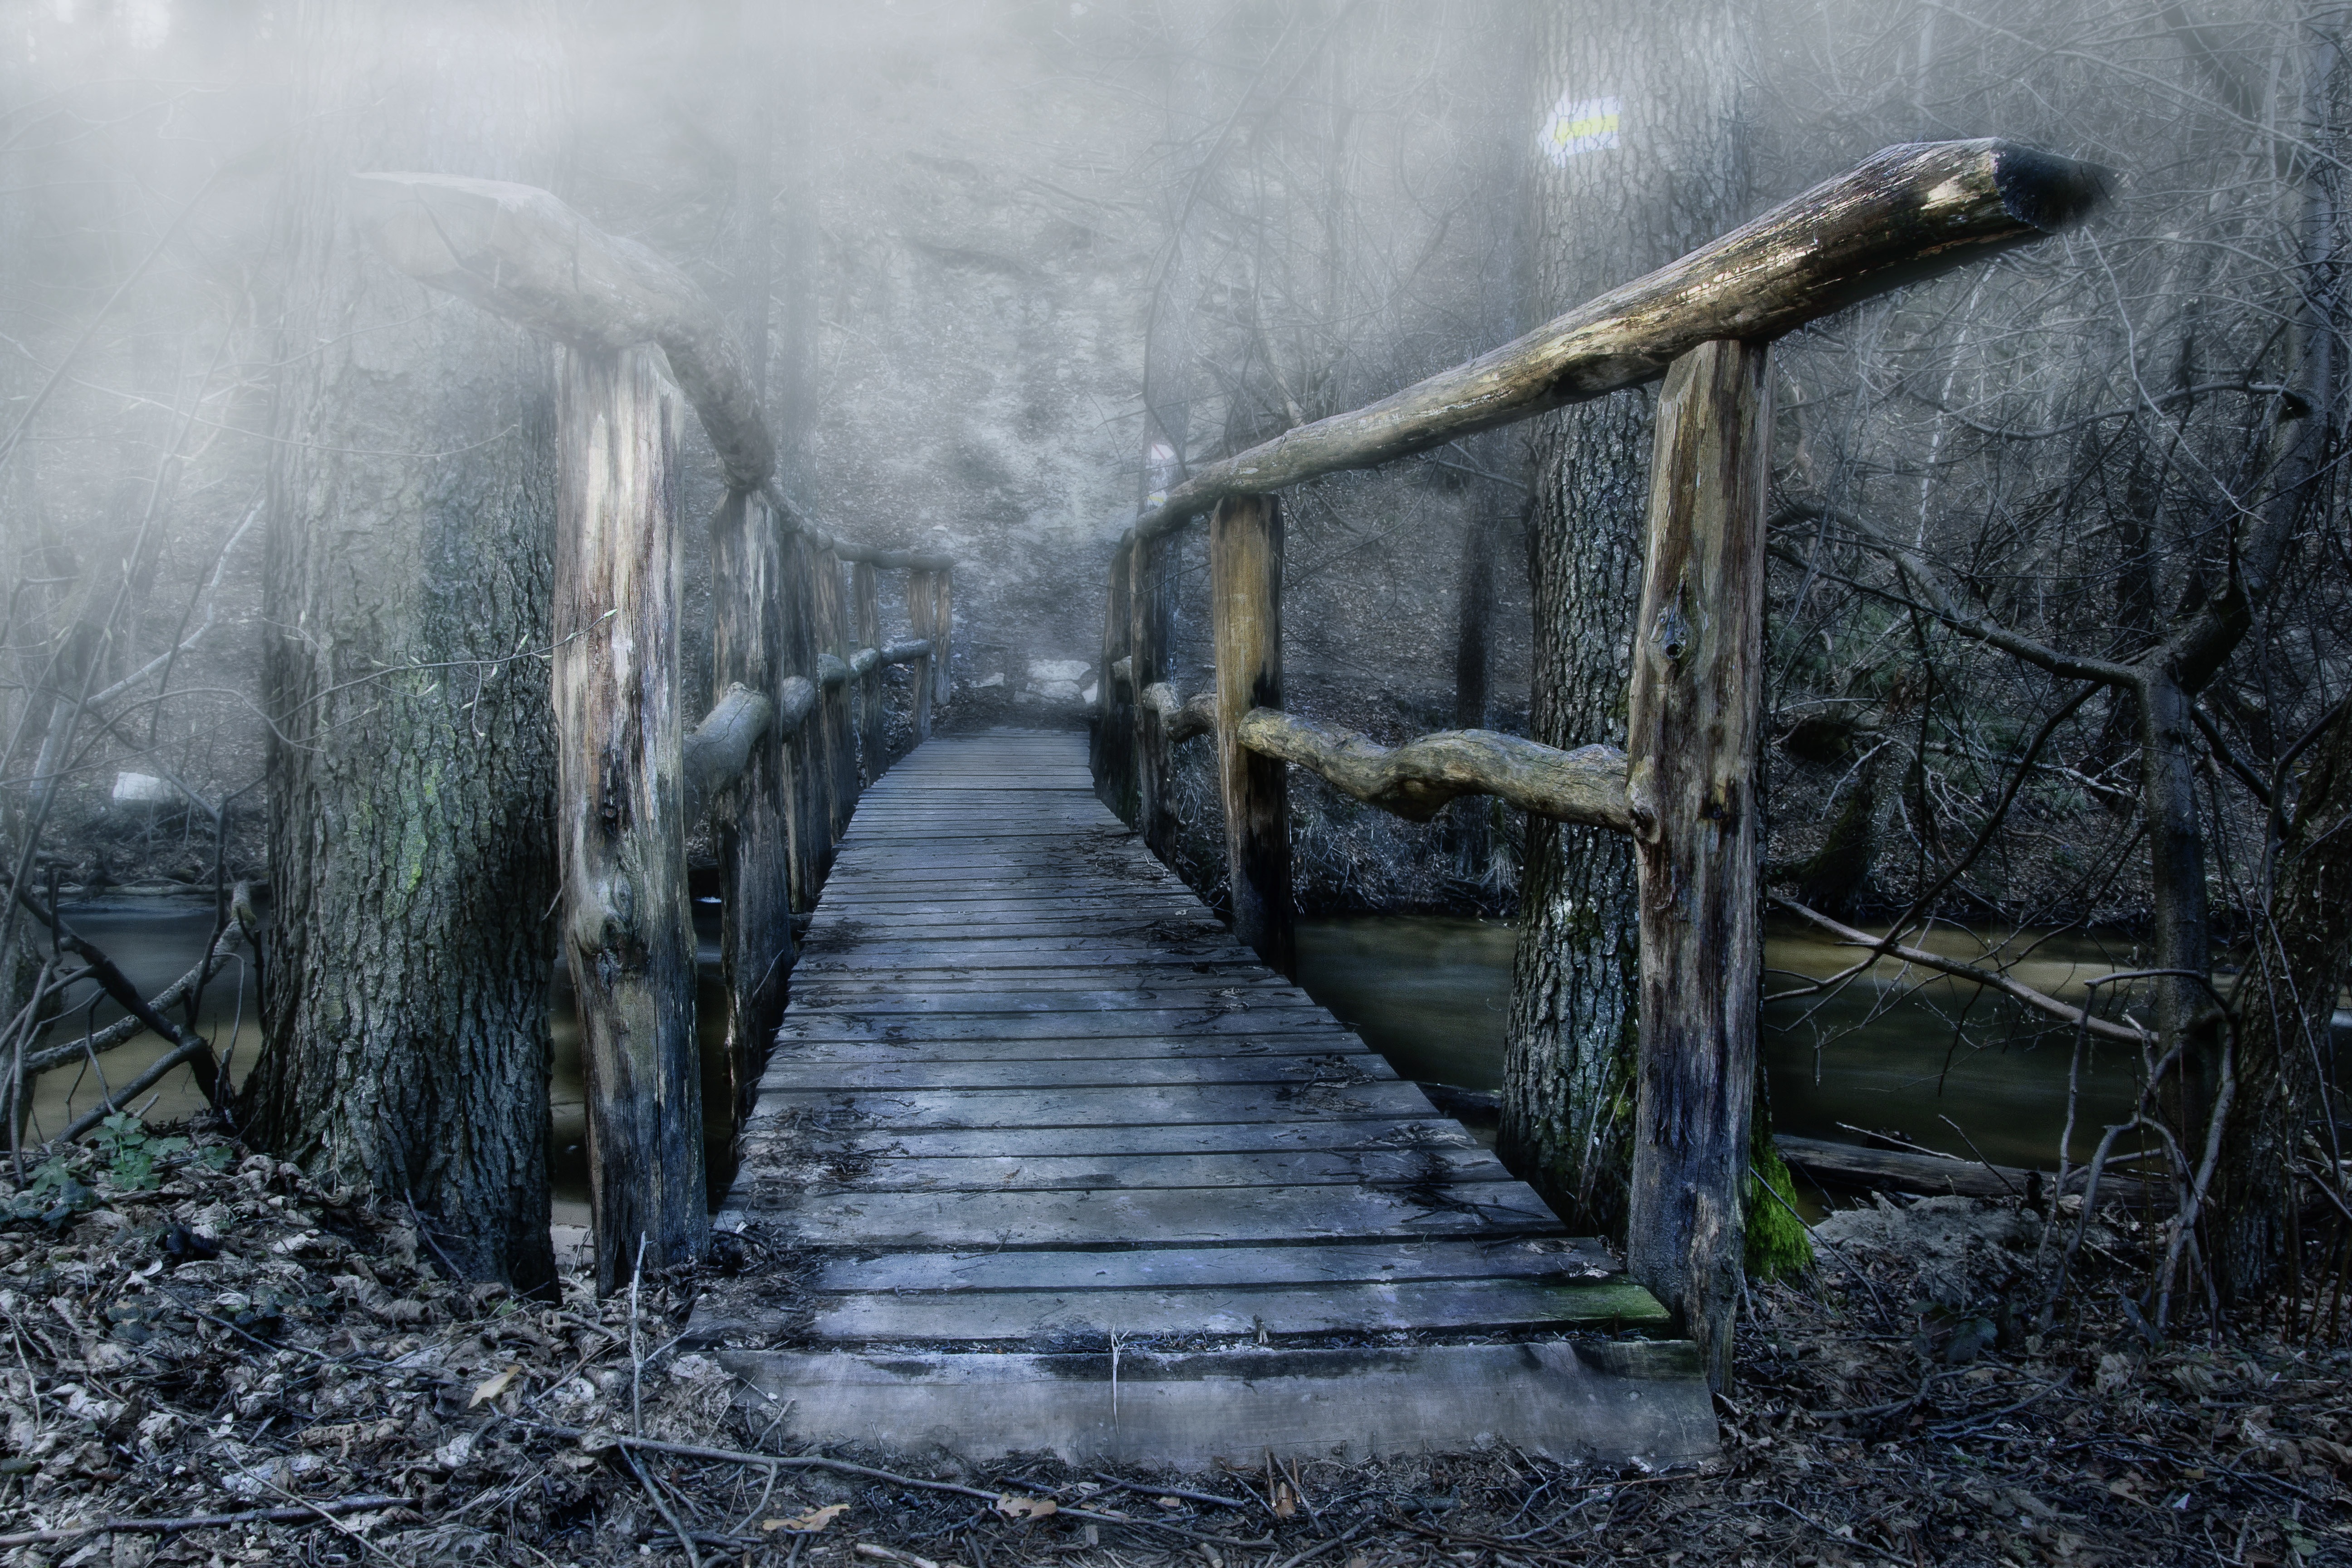
tree, water, forest, snow, winter, mist, bridge, morning, frost, ice, color, weather, season, the fog, wooden bridge, atmospheric phenomenon